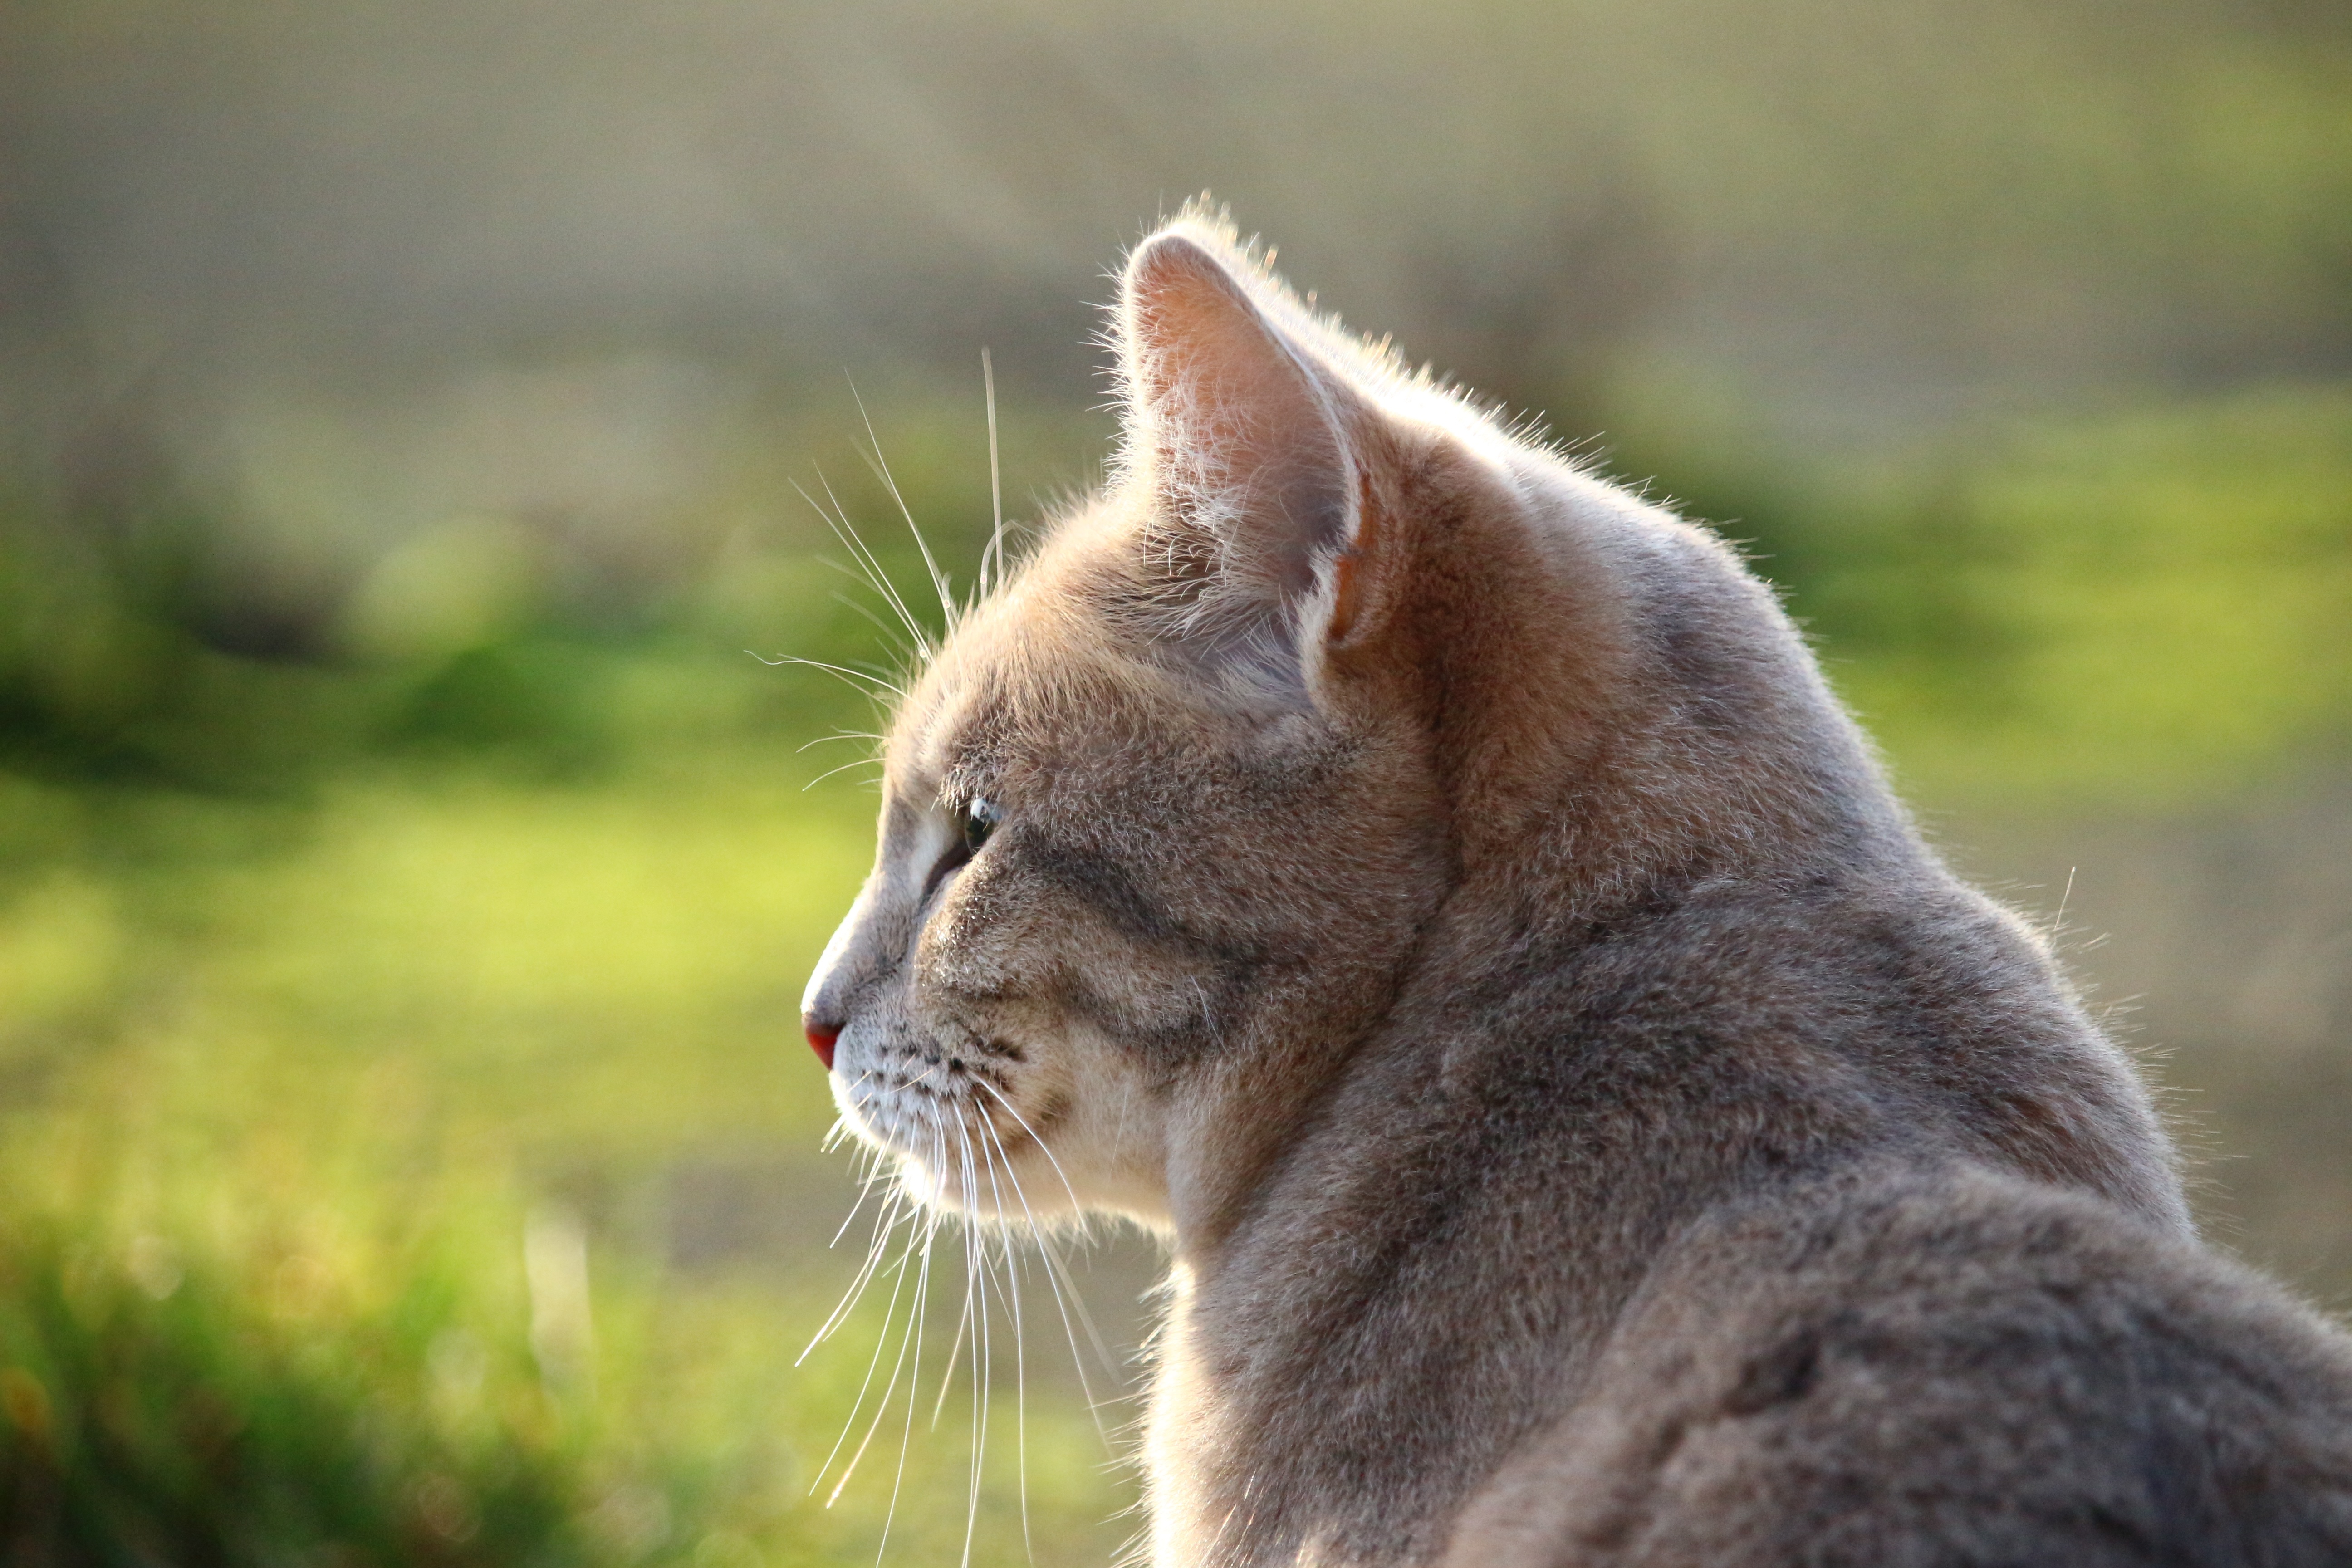
grass, wildlife, kitten, cat, mammal, fauna, nose, whiskers, vertebrate, mieze, cougar, breed cat, puma, mackerel, wild cat, small to medium sized cats, cat like mammal, dog breed group